Funny Story (film)

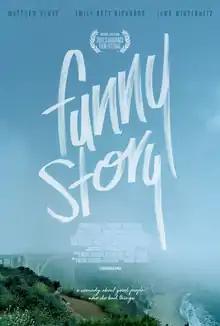
Film poster

Funny Story is a 2018 tragicomedy film, directed by Michael J. Gallagher and co-written by Gallagher and Steve Greene. It stars Matthew Glave, Emily Bett Rickards and Jana Winternitz. The film premiered as an official selection at the 2018 Slamdance Film Festival on January 21, 2018.